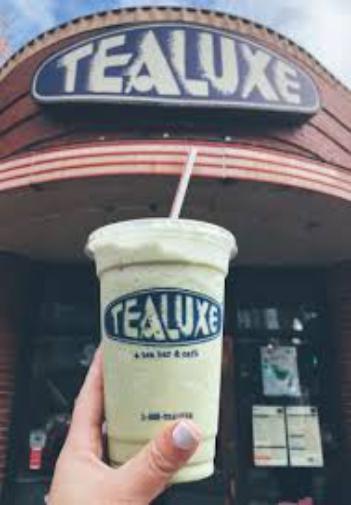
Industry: Food